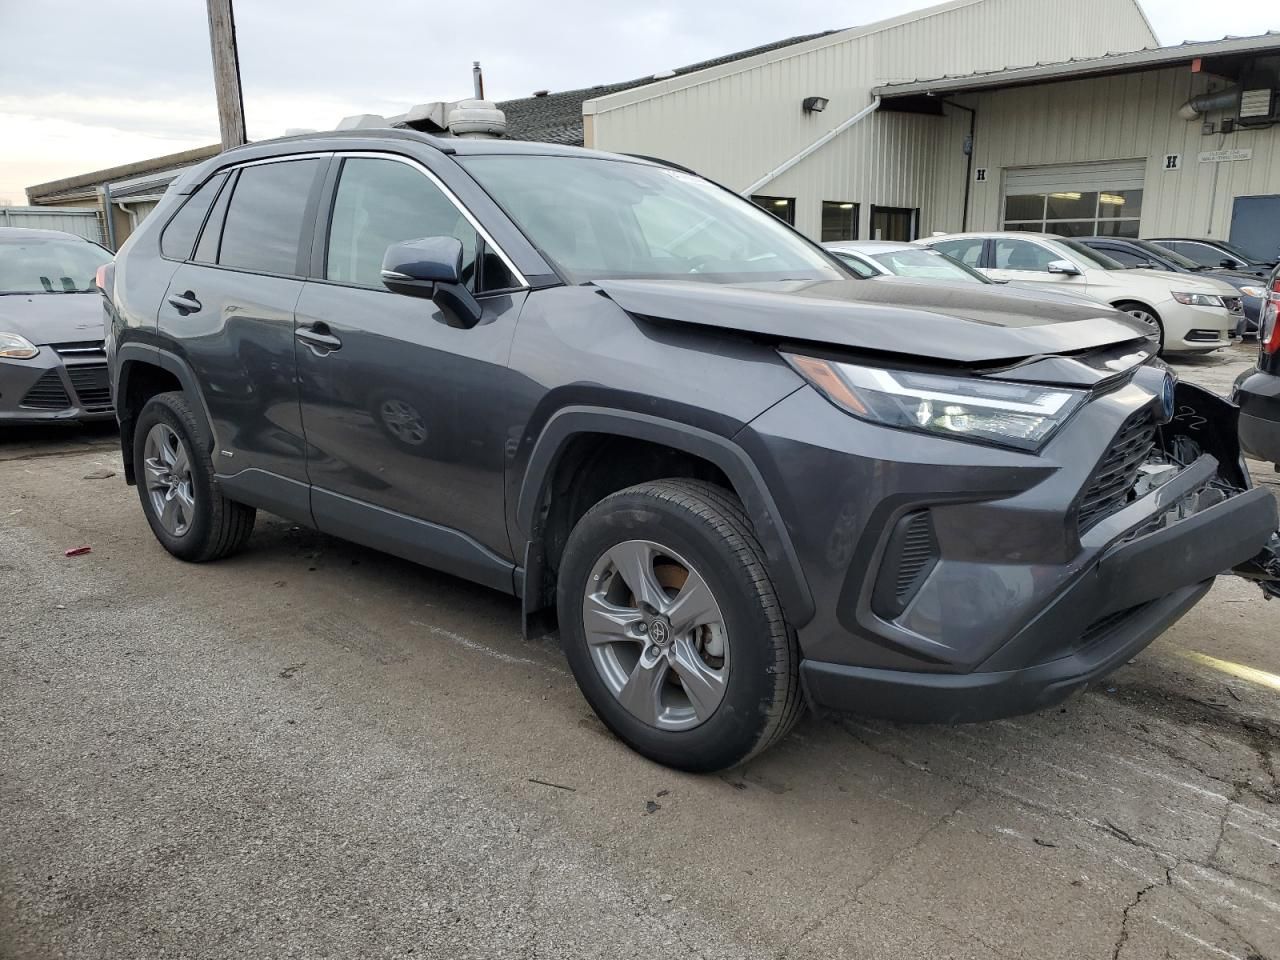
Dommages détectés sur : pare-choc avant, capot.
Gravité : majeur